2017 Westminster attack

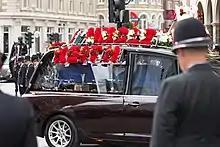
The hearse carrying PC Keith Palmer en route to Southwark Cathedral

Six people, including the attacker, died as a result of the incident, and around 50 others were injured, some of them severely. Of the five people killed by the attacker, three were British nationals. One of the dead was a teacher believed to have been walking along the bridge to pick up her children from school. A tourist from the United States also died; he was visiting London from Utah to celebrate his 25th anniversary with his wife, who was among the injured. The fourth victim was a 75-year-old man from Clapham in south-west London, who was hit by the car and later died in hospital after his life support was switched off. A fifth victim, a 31-year-old tourist from Romania, fell into the Thames during the attack; she died in hospital as a result of her injuries on 6 April after her life support was withdrawn. Her Romanian boyfriend, who had planned to propose marriage during their trip to London, was also injured during the attack.